Egan Bernal

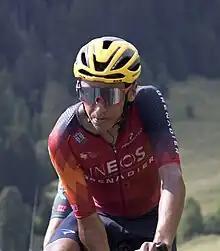
Bernal at the 2023 Tour de France

After some early season stage races, including the Tour de la Provence where he took third place, he finished third in Strade Bianche, and in the Tirreno–Adriatico he managed one top five stage finish, and finished in fourth place, 4'13" behind winner Tadej Pogačar.